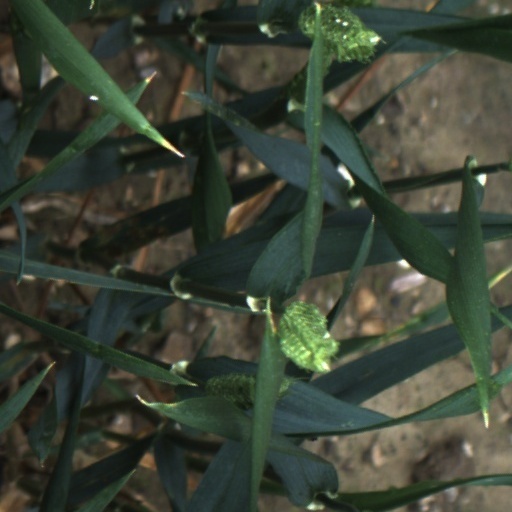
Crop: wheat